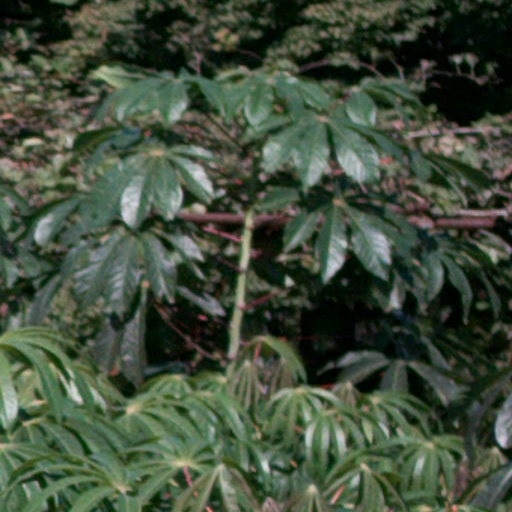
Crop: cassava